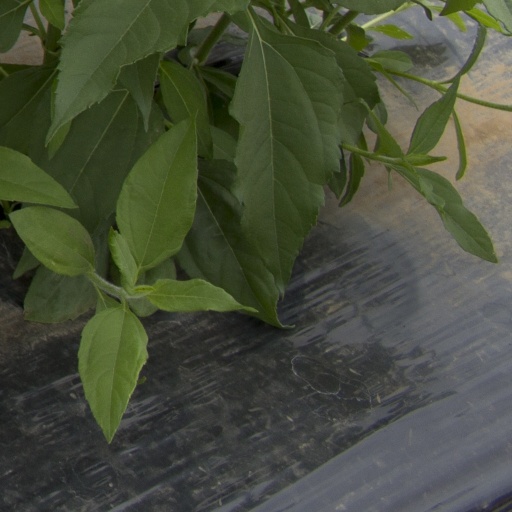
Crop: Jerusalem artichoke